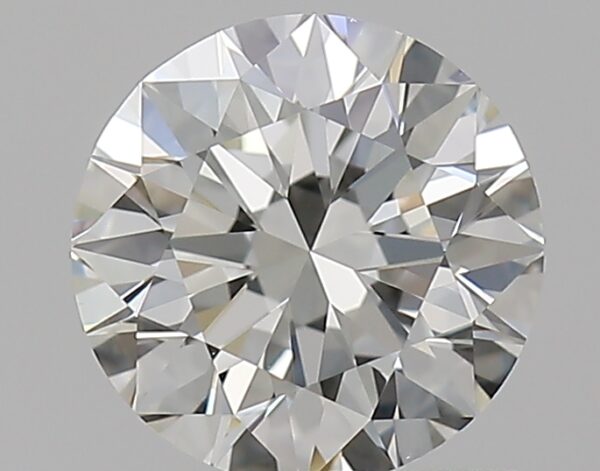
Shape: round
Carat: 0.7
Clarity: VVS2
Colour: I
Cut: EX
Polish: EX
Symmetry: EX
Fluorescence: N
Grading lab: GIA
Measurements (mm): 5.64 x 5.67 x 3.55